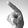
ASL letter: P